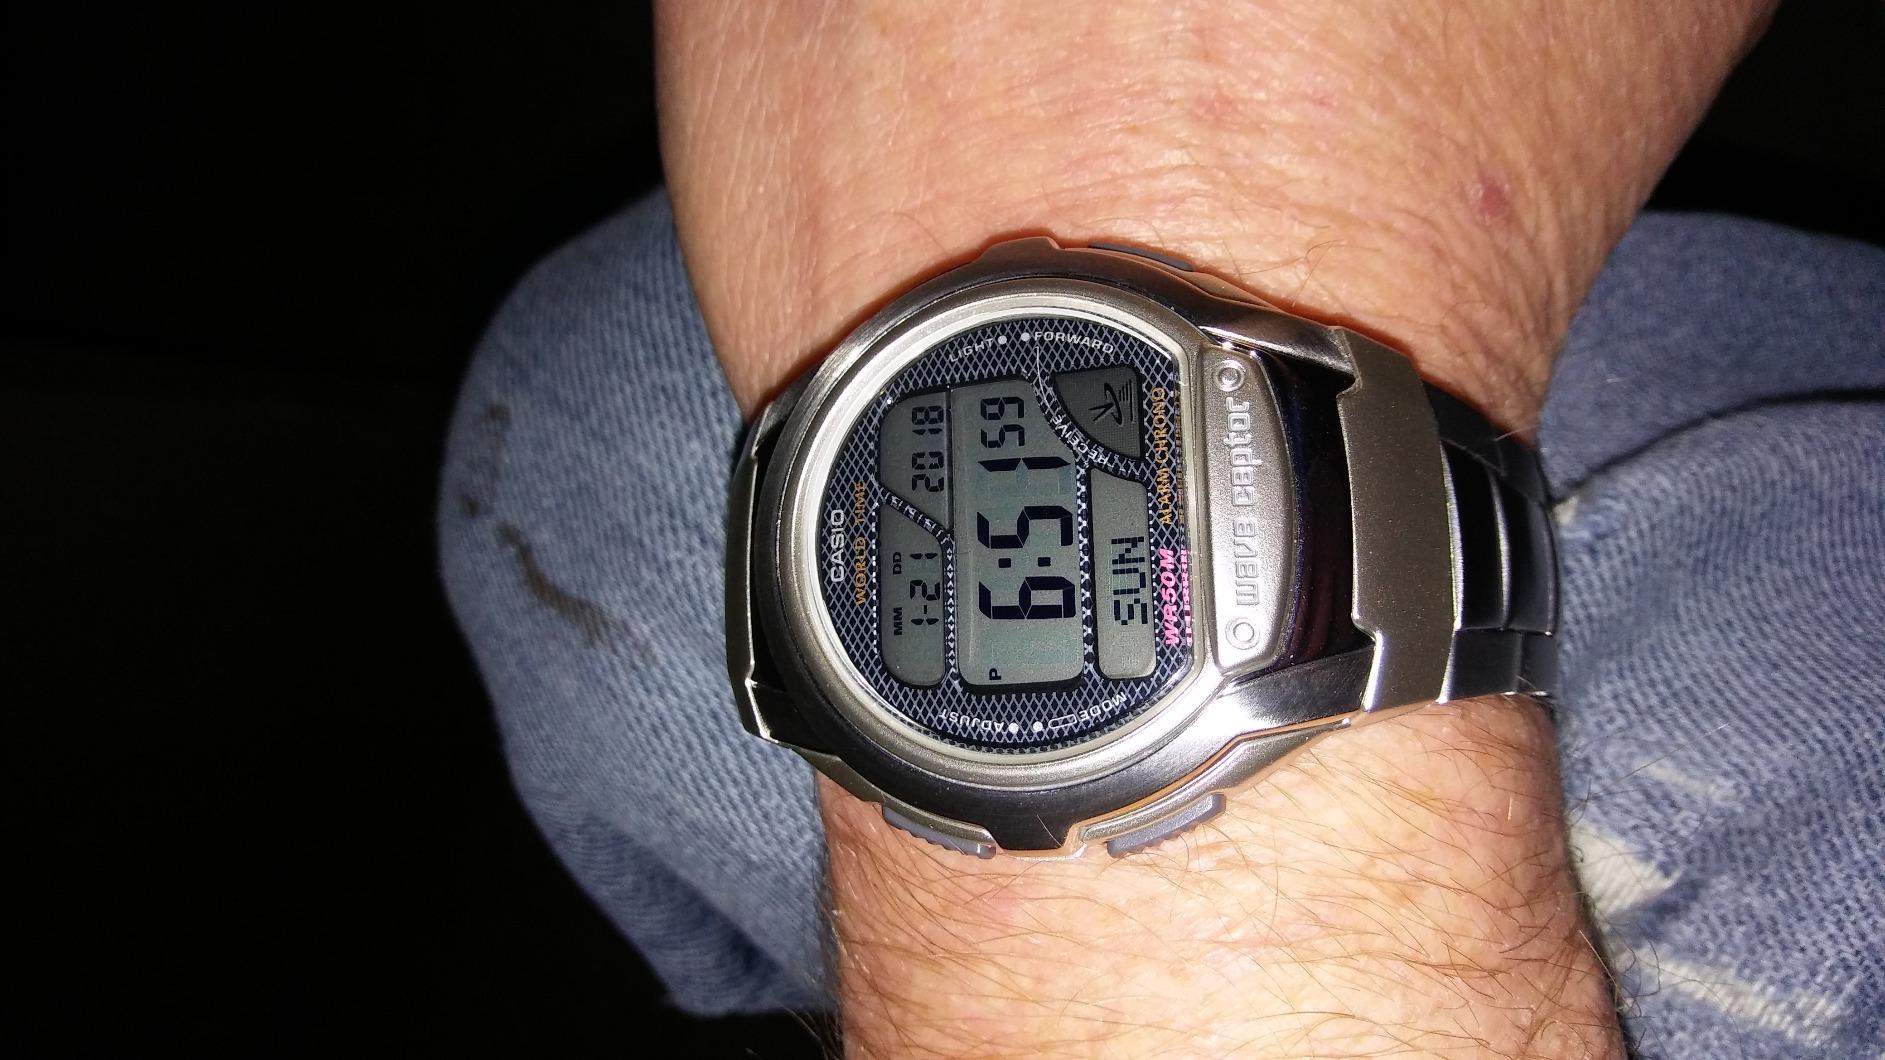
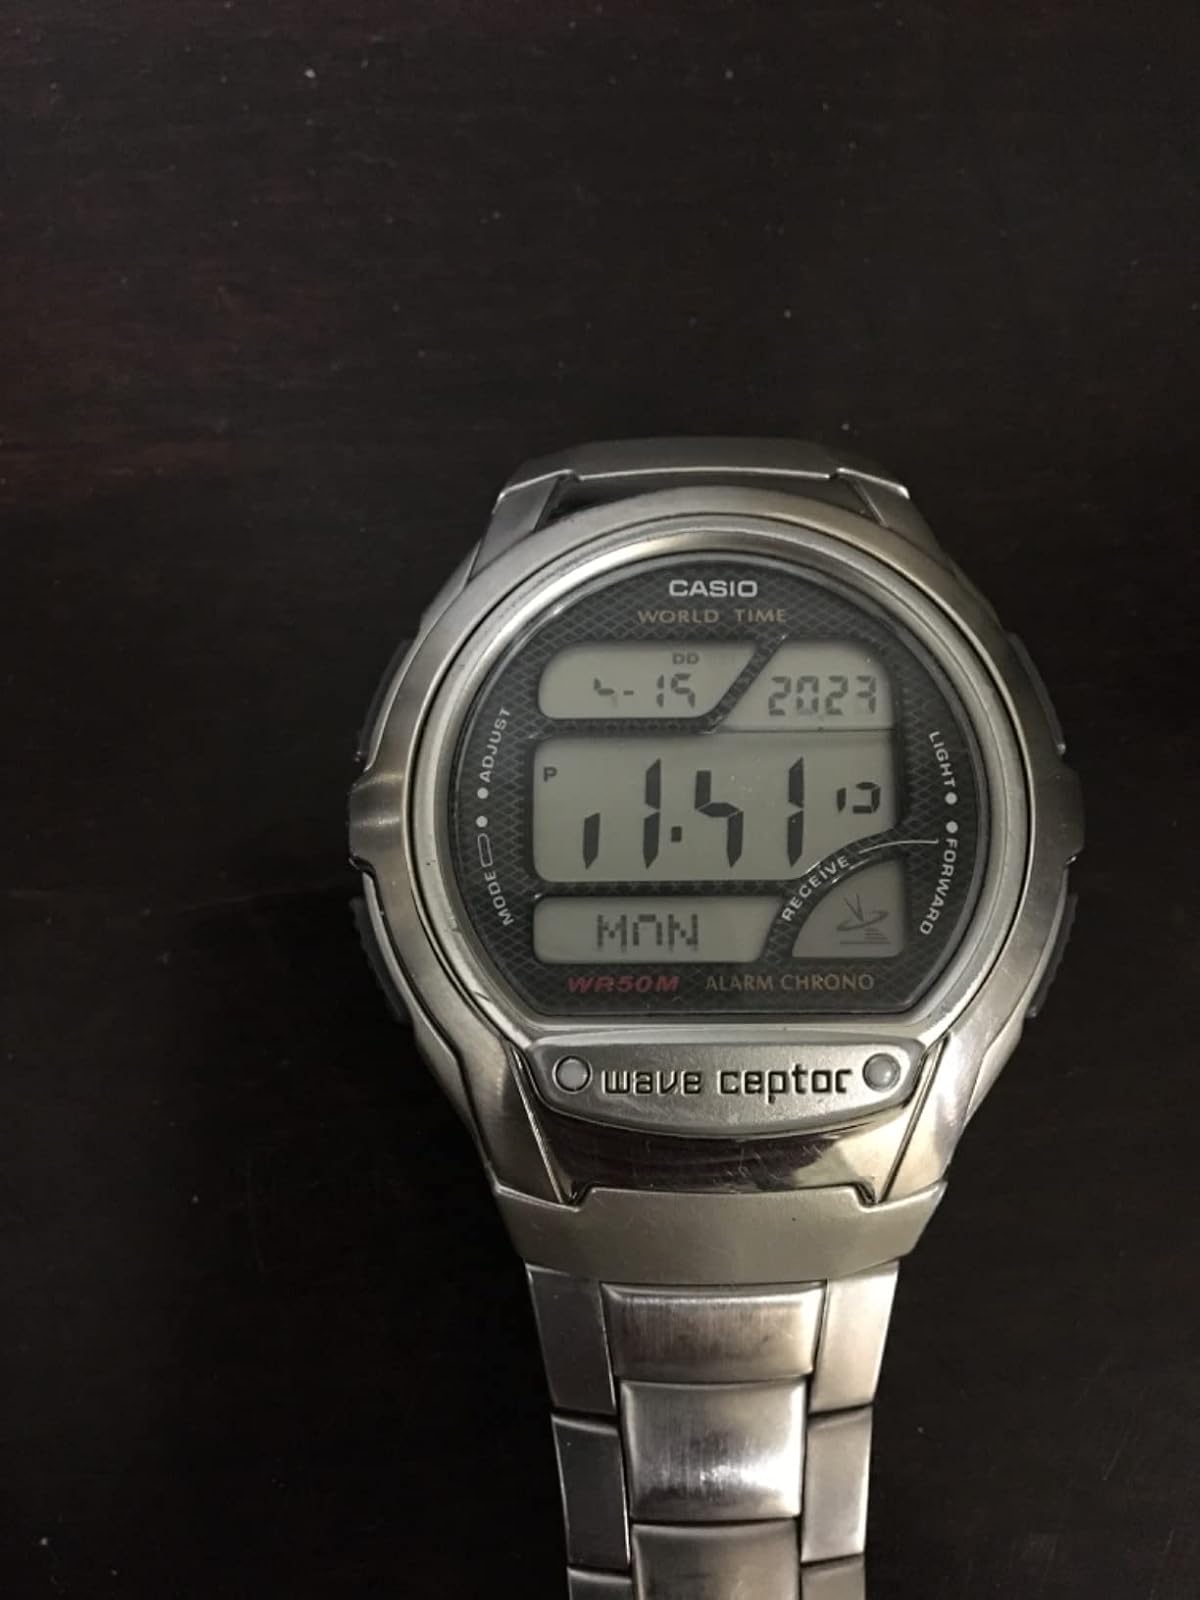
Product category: accessories_watch
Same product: yes